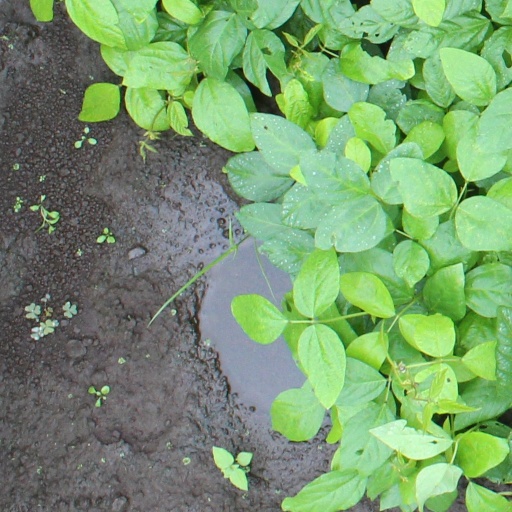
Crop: soybean